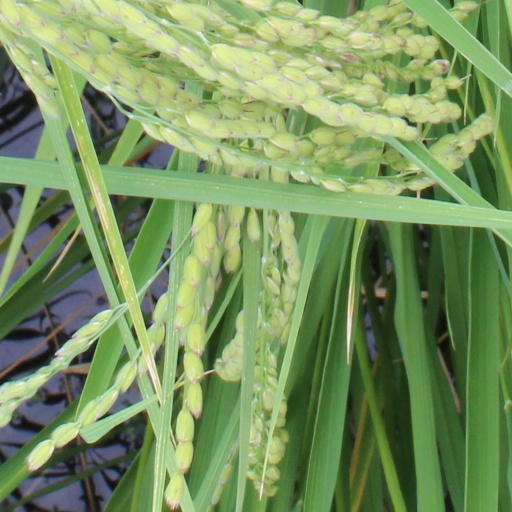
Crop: rice